Describe the emotion expressed in this image:  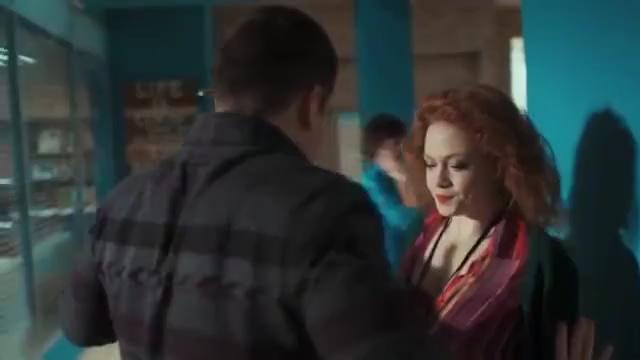
This person displays Fear, valence and arousal with low intensity.